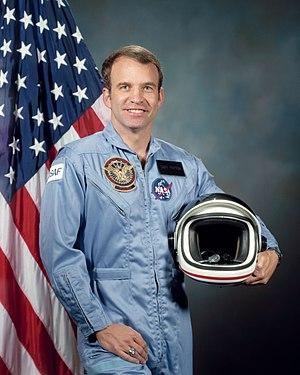
Gary Eugene Payton est un astronaute américain né le 20 juin 1948.